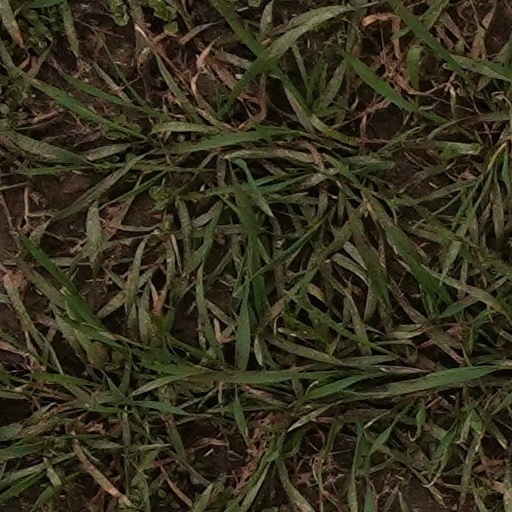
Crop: wheat